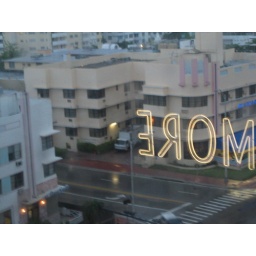
The sign for the Sagamore Hotel reflected in a window at the National Hotel, Miami Beach.